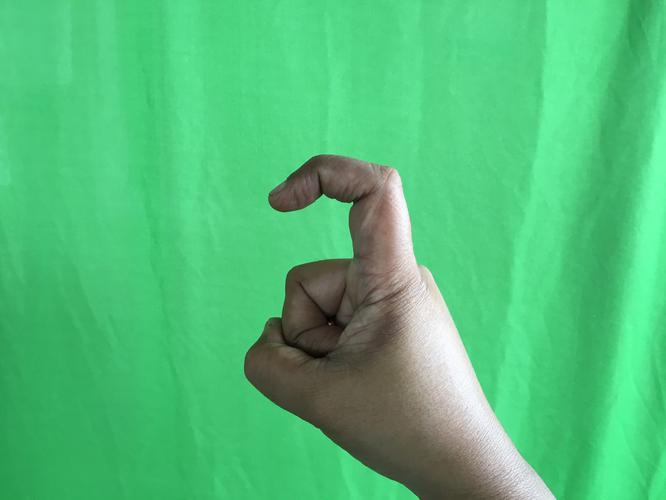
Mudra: Tamarachudam
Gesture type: single_hand